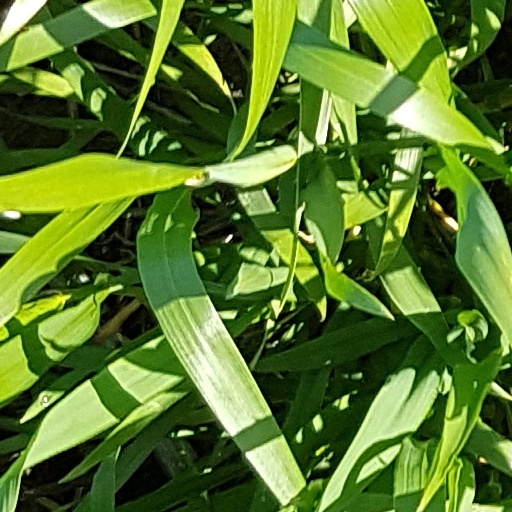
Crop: wheat